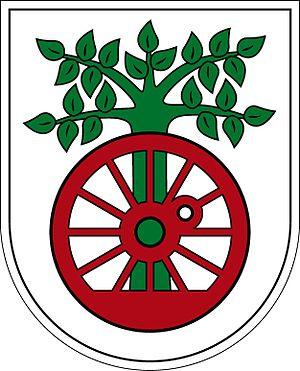
Reinickendorf [ˈʀaɪ̯nɪkn̩ˌdɔʁf] est le 12ᵉ arrondissement administratif de la ville de Berlin. Situé au nord de la ville et limitrophe de l'arrondissement de Haute-Havel du Land de Brandebourg.
La ville de Berlin est divisée, depuis le 1ᵉʳ janvier 2001, en douze arrondissements municipaux et 96 quartiers. Ceux-ci ont été institués par la loi du 10 juin 1998, portant sur la réforme de la réglementation sur les arrondissements.